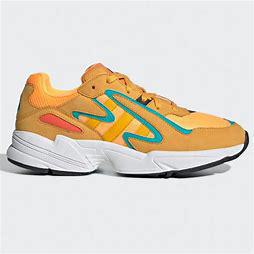
Brand: Adidas
Model: Yung 96 Chasm